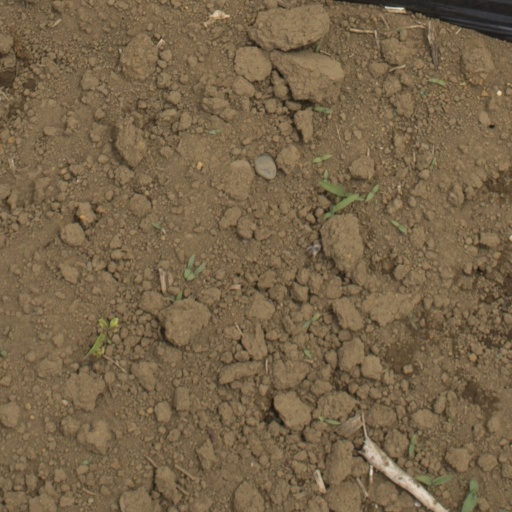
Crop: Jerusalem artichoke